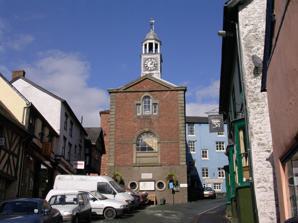
Building: Bishop's Castle Town Hall
Country: United Kingdom
Year built: 1750
Municipal building in Bishop's Castle, Shropshire, England Bishop's Castle Town Hall Bishop's Castle Town Hall Location High Street, Bishop's Castle Coordinates 52°29′39″N 2°59′53″W / 52.4943°N 2.9980°W / 52.4943; -2.9980 Built 1750 Architect William Baker Architectural style(s) Neoclassical style Listed Building – Grade II* Official name The Town Hall Designated 28 July 1950 Reference no. 1054552 Shown in Shropshire Bishop's Castle Town Hall is a municipal building in the High Street in Bishop's Castle , Shropshire , England. The building, which is the meeting place of Bishop's Castle Town Council, is a Grade II* listed building . History The first municipal building in the town was a medieval town hall at the top of the High Street, in existence in the 16th century. It had two large windows and a clock tower with a bell and it was equipped with a lock-up for petty criminals. In August 1745, the burgesses decided to demolish the old building and to erect a new structure on the same site. The new building was designed by William Baker (1705–1771) in the neoclassical style , built in red brick with stone dressings and was completed in around 1750. The design involved a symmetrical main frontage with a single bay facing south down the High Street; the basement, which was rusticated , featured two oculi ; on the ground floor there was a large round headed opening with an architrave and a keystone and, on the first floor, there was a Venetian window . The corners were decorated with quoins and the whole structure was surmounted by a pediment . The building stretched back five bays and the side elevations were characterised by round headed openings on the ground floor and sash windows on the first floor. At roof level, there was a two-stage wooden cupola with clock faces in the first stage and an octagonal belfry with Doric order columns in the second stage, all surmounted by an ogee -shaped dome and a weather vane . Internally, the principal rooms were the main hall on the ground floor and the courtroom, which was also used as a council chamber, and the town clerk's office on the first floor. There was a lock-up for petty criminals in the basement, which by the early 19th century was a "damp, cold place". Bishop's Castle had a very small electorate and was represented in parliament by two of the burgesses, which meant it was recognised by the UK Parliament as a rotten borough . Its right to elect members of parliament was removed by the Reform Act 1832 and the borough council, which continued to meet in the town hall, was reformed under the Municipal Corporations Act 1883 . During the First World War , the flag on the town hall was flown at half-mast after Lieutenant Alfred Garnett-Botfield, who was born locally, died while serving with the South Wales Borderers at the Battle of Festubert in May 1915. The town hall continued to serve as the headquarters of the borough throughout the first half of the 20th century but ceased  be the local seat of government when the enlarged Clun and Bishop's Castle Rural District Council was formed in 1967. Following local government reform in 1974, the building became the offices and meeting place of Bishop's Castle Town Council. After the competition of a major programme of refurbishment works, carried out with support from the Heritage Lottery Fund , the building was re-opened in June 2014. See also Grade II* listed buildings in Shropshire Council (H–Z) References